Marcus Piossek

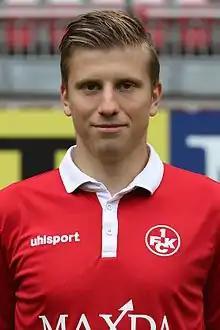
Piossek with 1. FC Kaiserslautern in 2015

Marcus Piossek (born 21 July 1989) is a professional footballer who plays as a midfielder for BV Herne-Süd. Born in Germany, he has represented both Germany and Poland at youth level.